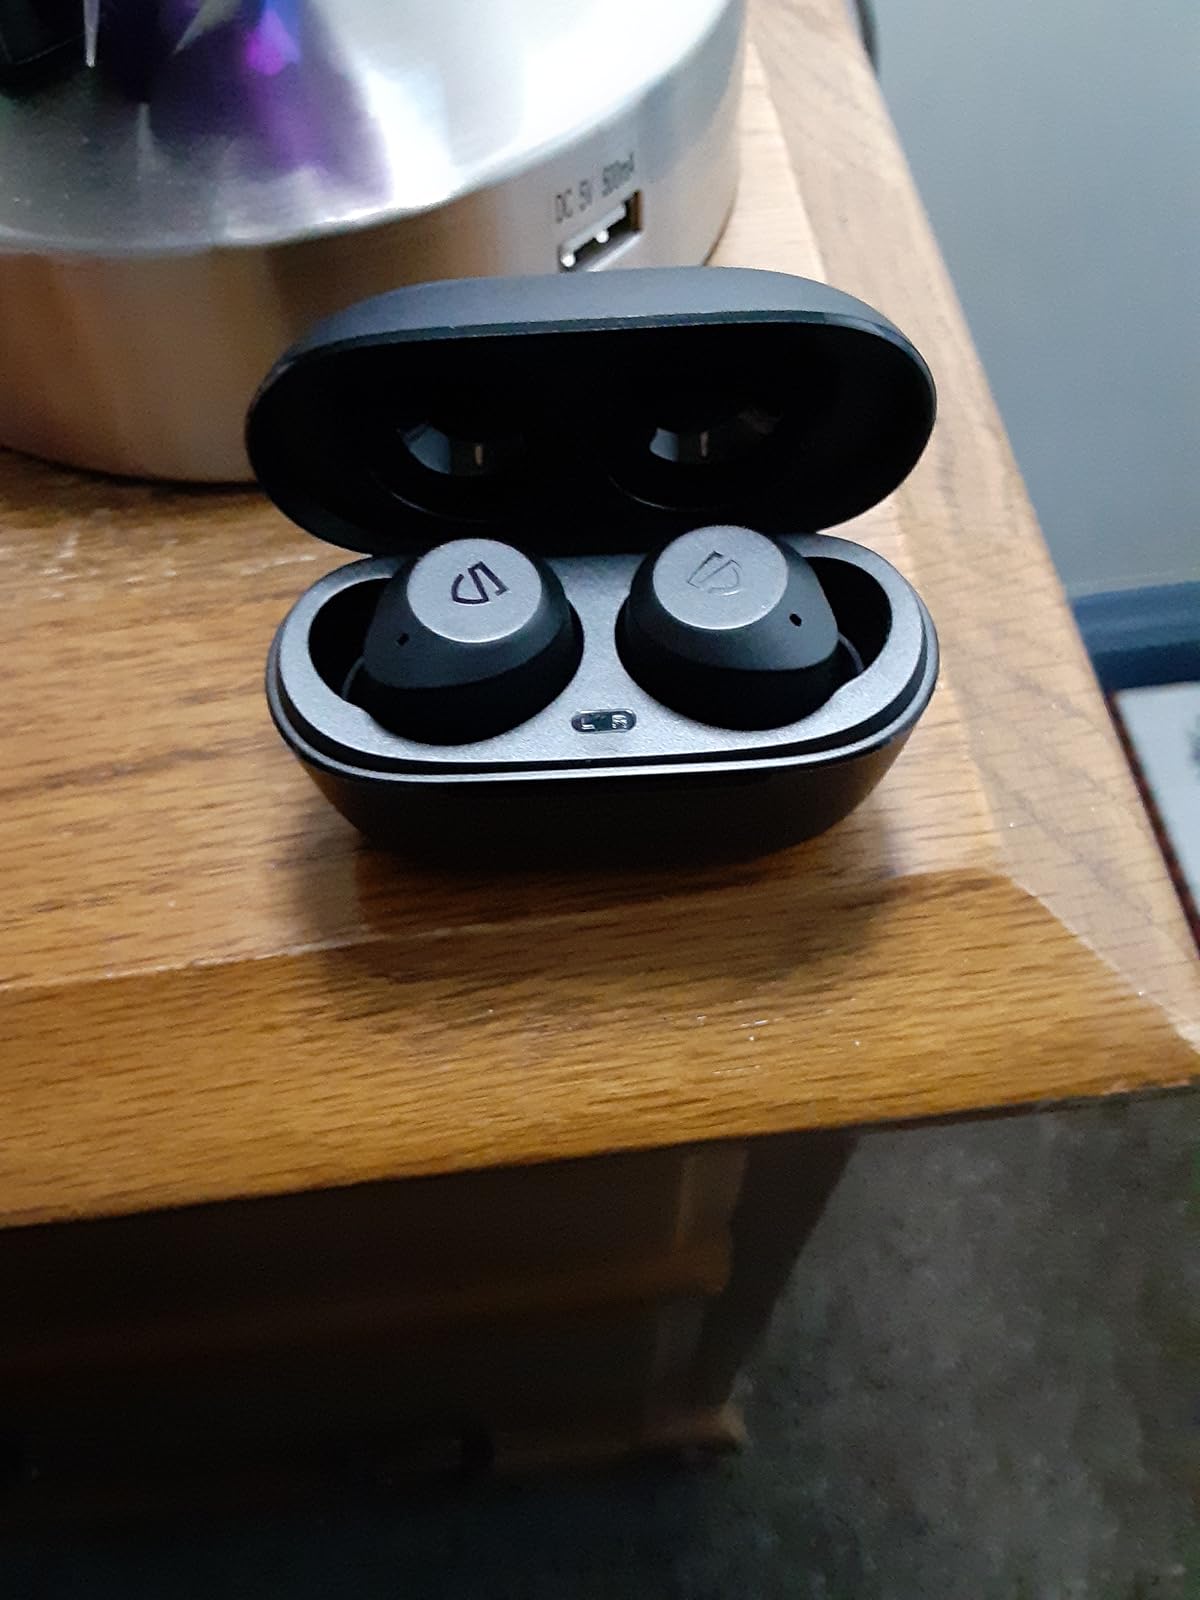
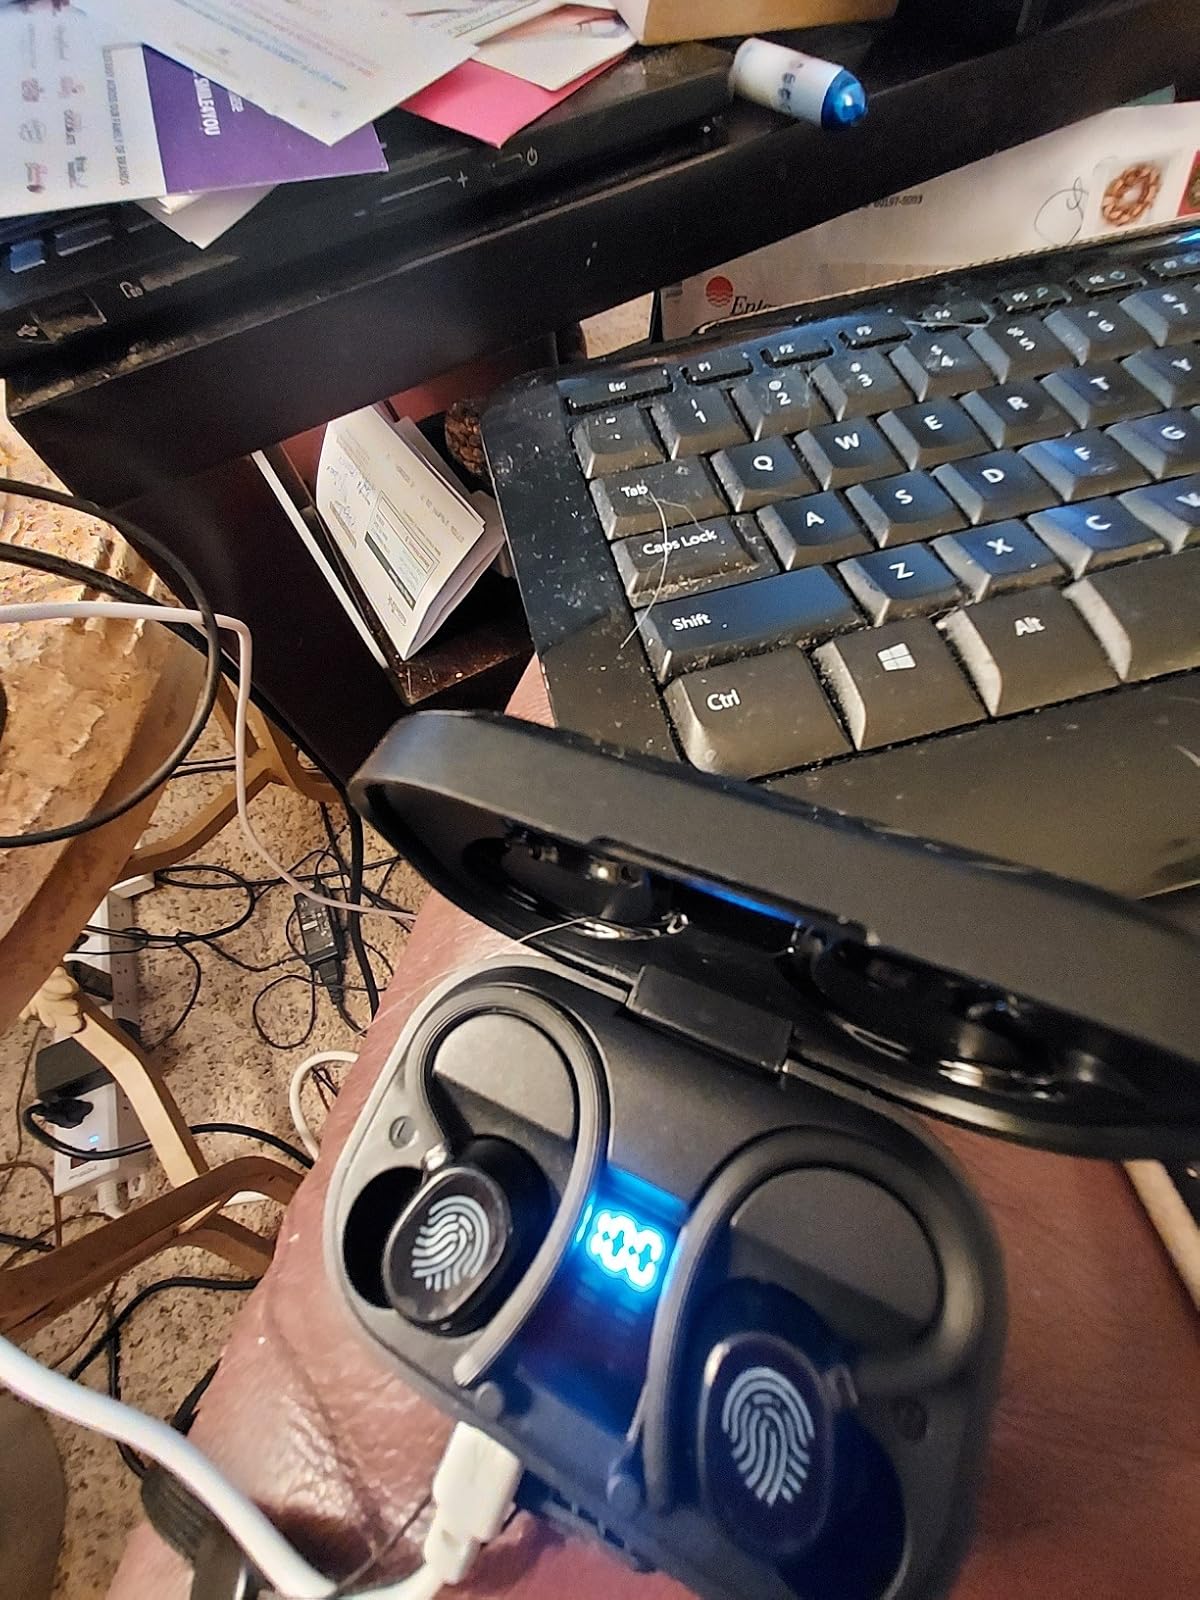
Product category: earbuds
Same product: no